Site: brandenburg
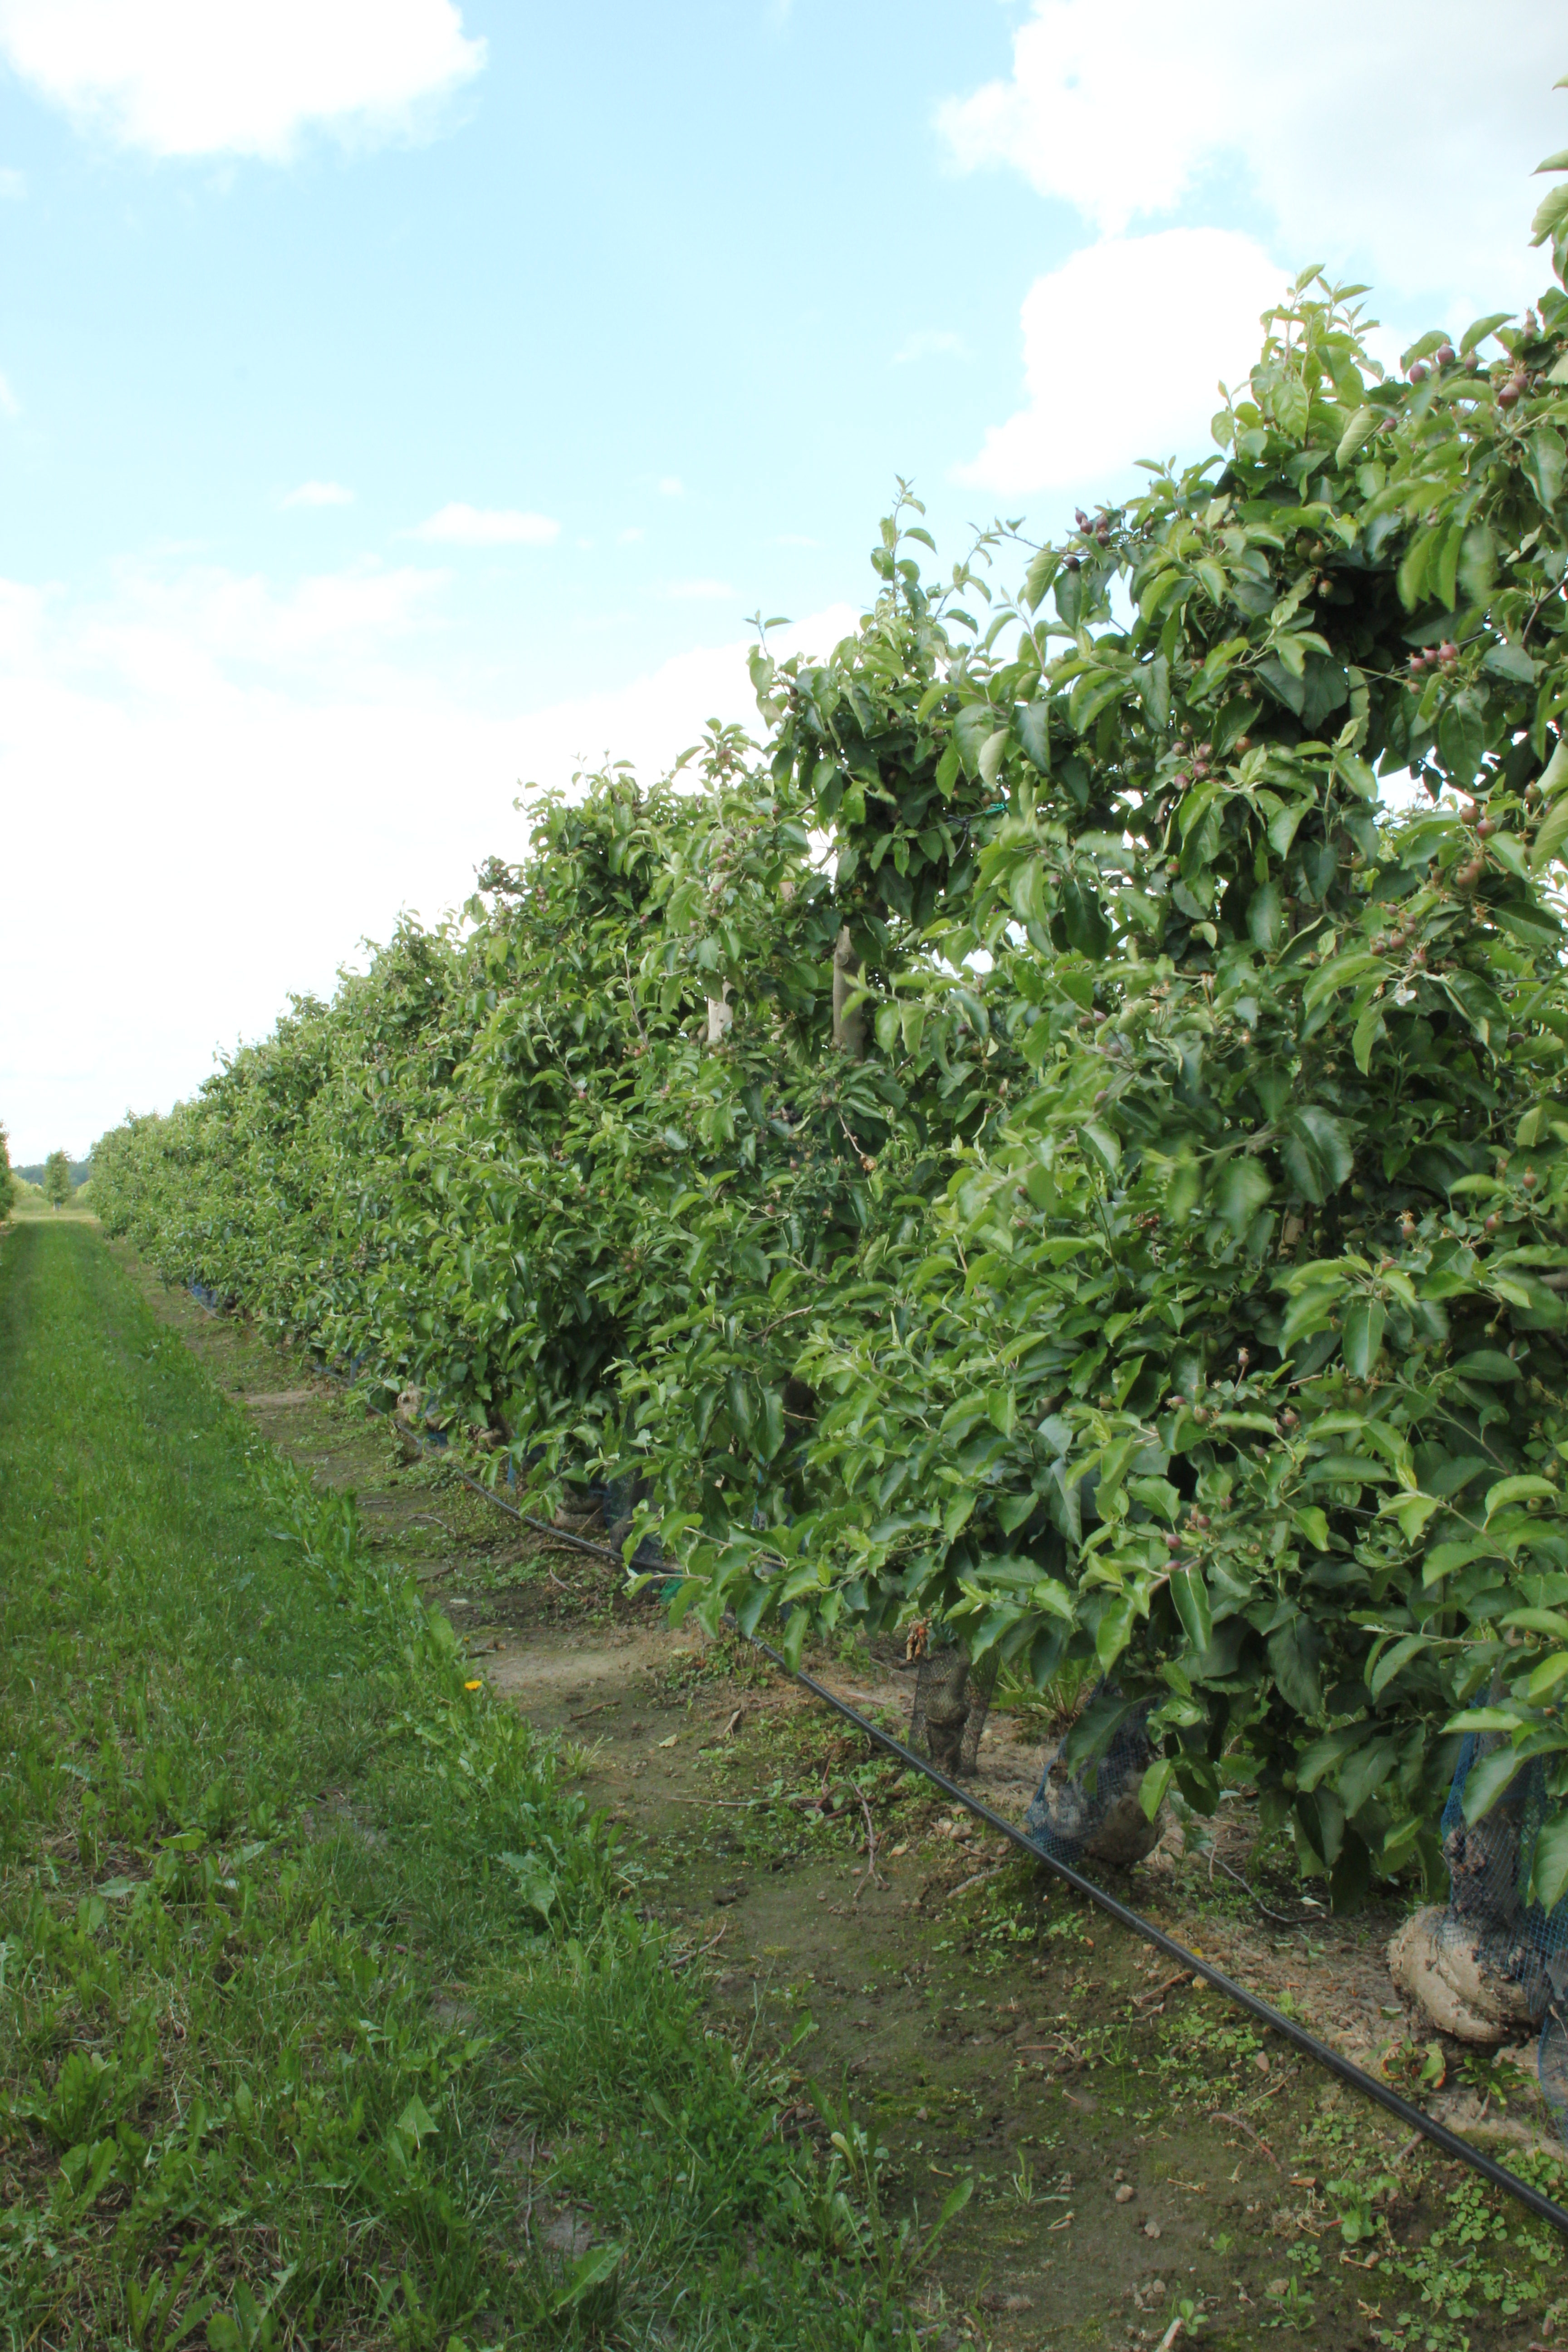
Growth stage (BBCH 72): Development of fruit